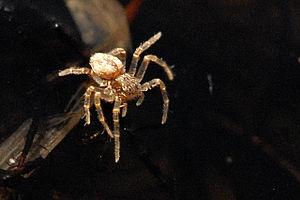
Thanatus est un genre d'araignées aranéomorphes de la famille des Philodromidae.